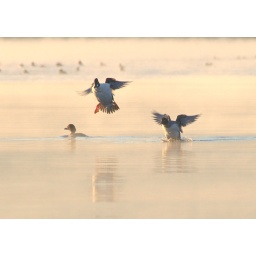
golden eye ducks landing in mist